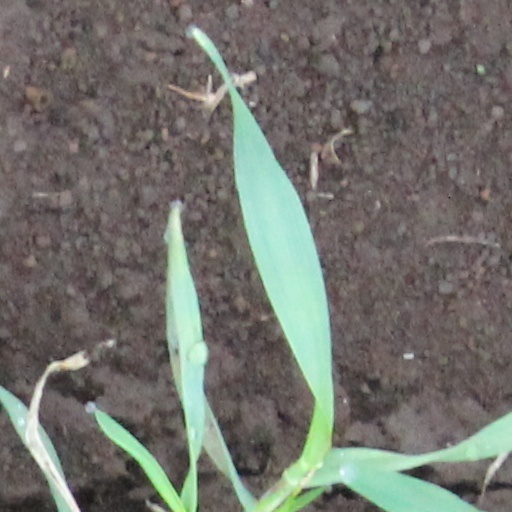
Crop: wheat